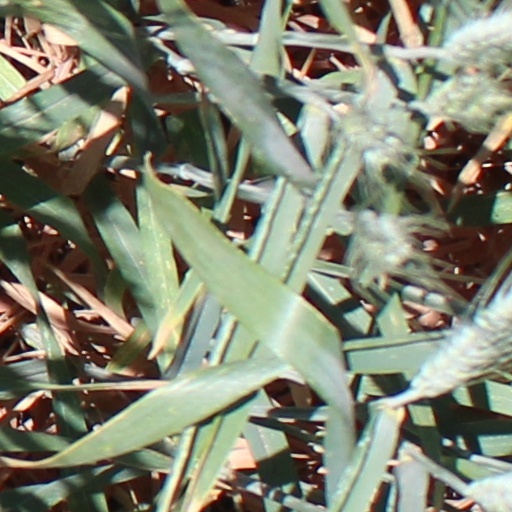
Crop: wheat